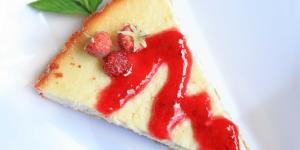
tarta de queso ricotta